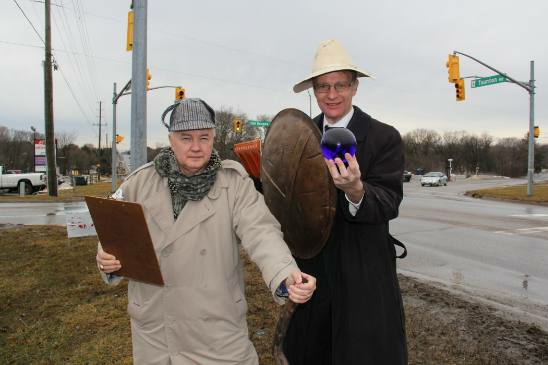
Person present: Yes